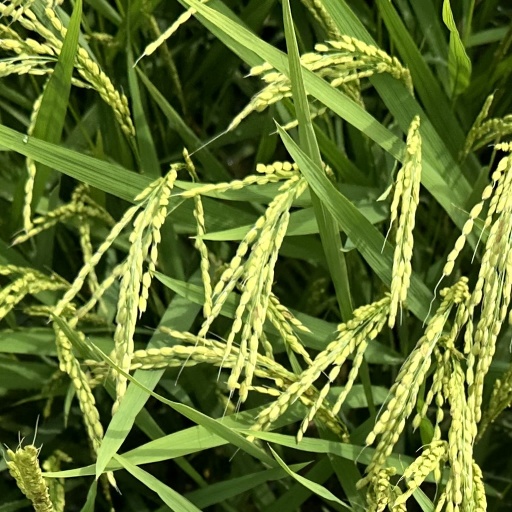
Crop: rice